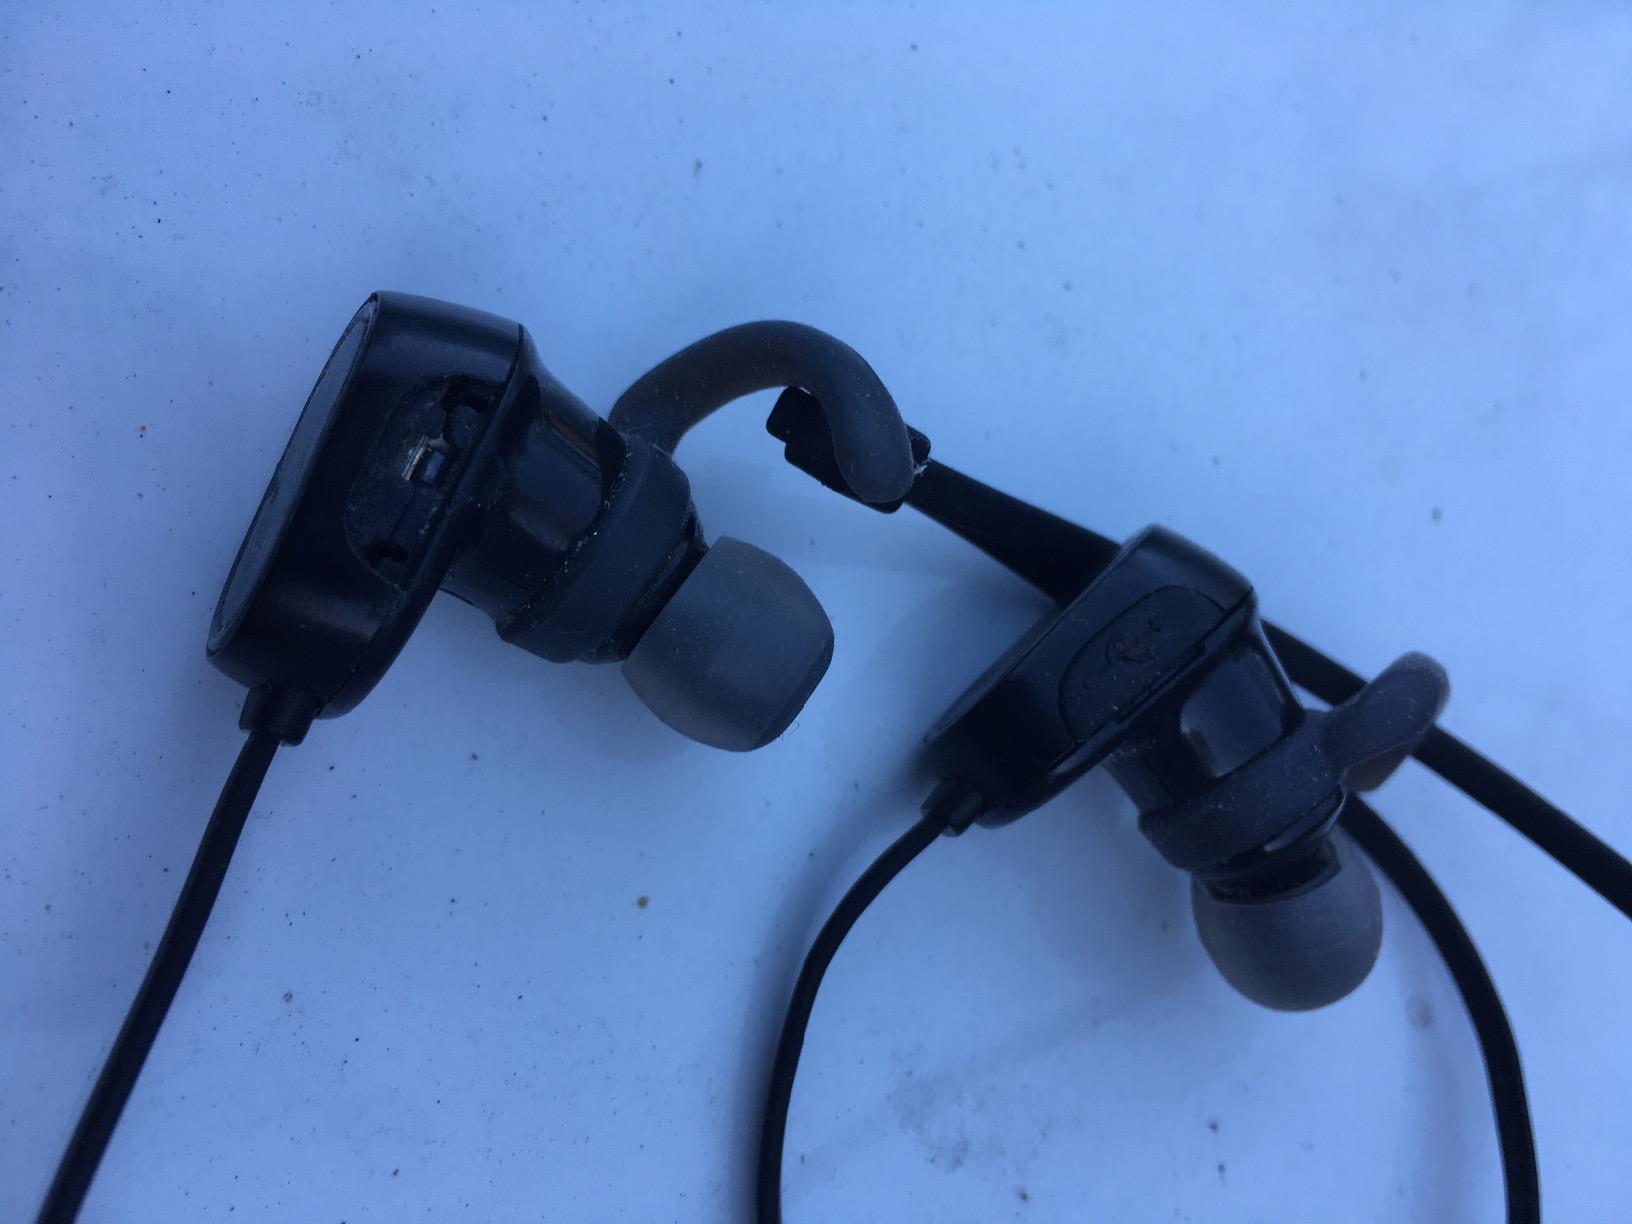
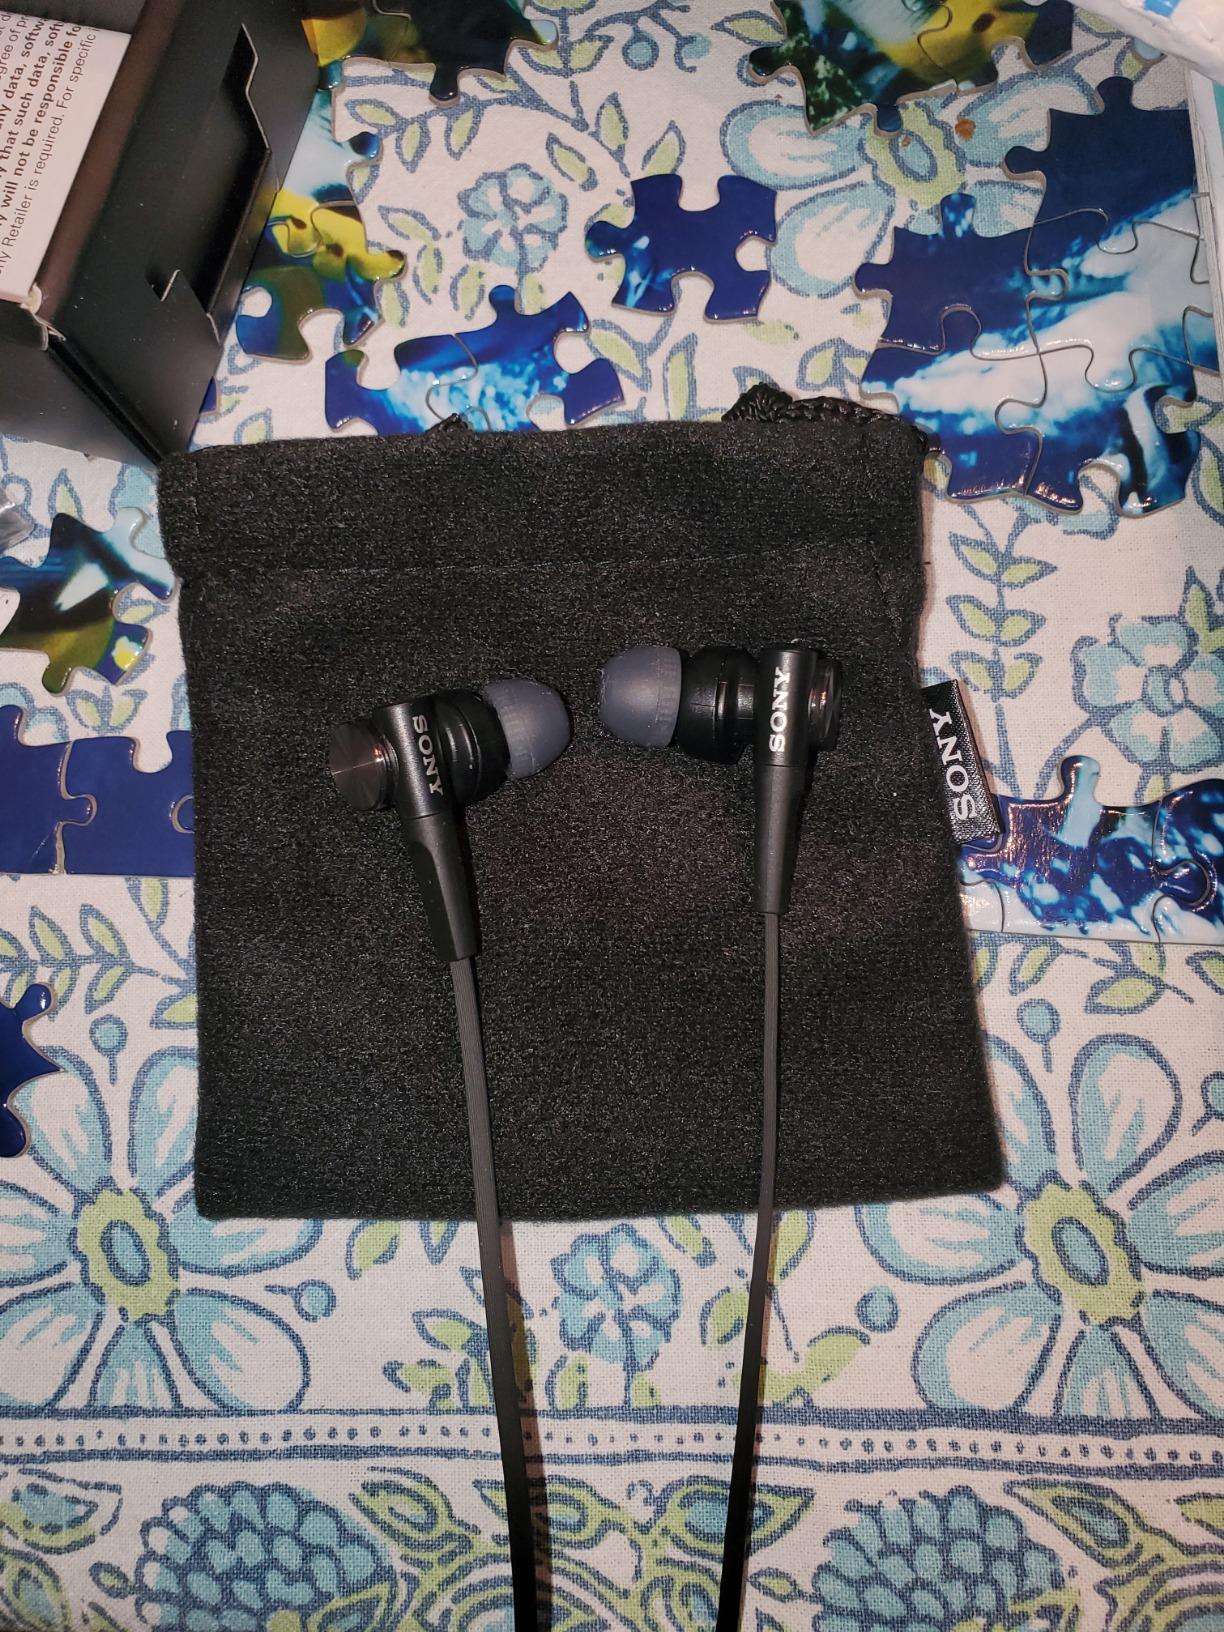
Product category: headphones
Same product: no